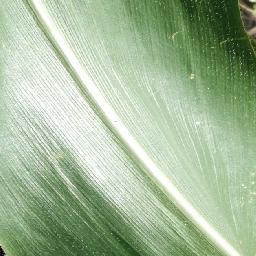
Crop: corn
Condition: (maize)_healthy